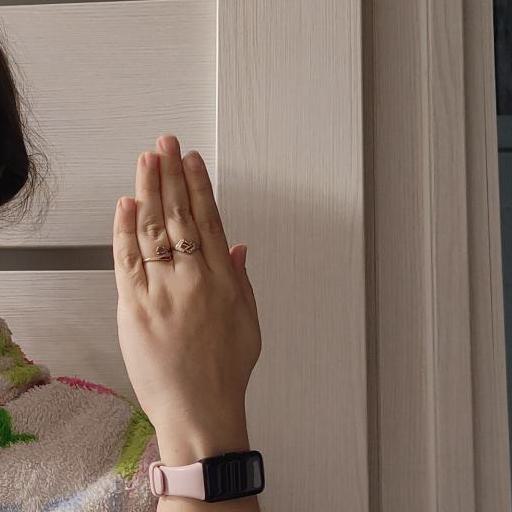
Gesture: stop_inverted